Narwhal

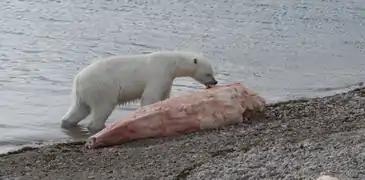
Polar bear feeding/scavenging on a beached narwhal carcass.

The most conspicuous trait of male narwhals is a long, spiralled tusk, which is a canine tooth that projects from the left side of the upper jaw. Both sexes have a pair of tusks embedded in the upper jaw, which in males erupt from the lip somewhere between two and three years of age. The tusk grows throughout the animal's life, reaching lengths of . It is hollow and weighs up to . Some males may grow two tusks, occurring when the right canine also protrudes through the lip. Females rarely grow tusks: when they do, the tusks are typically smaller than those of males, with less noticeable spirals.